William Demarest

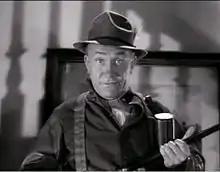
Demarest in "The Palm Beach Story" (1942)

Demarest was married twice. His first wife was his vaudeville partner Estelle Collette, born Esther Zichlin. Demarest helped raise her daughter, author Phyllis Gordon Demarest, from her earlier marriage, in 1907, to English poet and novelist Samuel Gordon, who had divorced Zichlin before his death. Demarest's second wife was Lucille Thayer, born Lucille Theurer, whom he married in Prescott, Arizona, on August 31, 1942. Thayer, who later became an activist on health issues in the motion picture industry, was appointed California's lay-chairman of the American Nurses Association in October 1960.